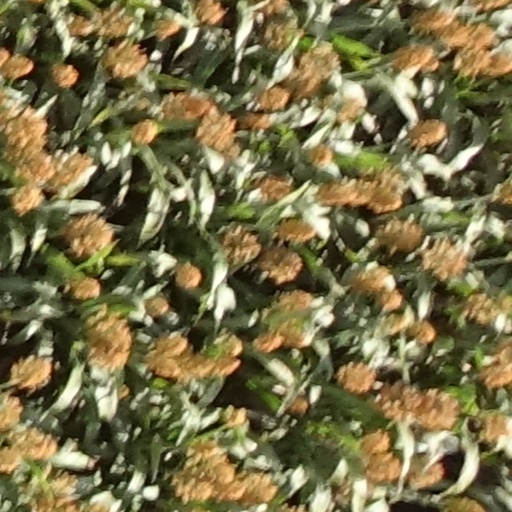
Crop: sorghum